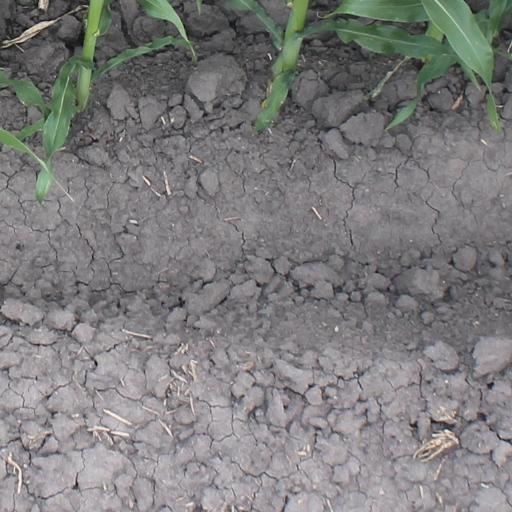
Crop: maize; corn